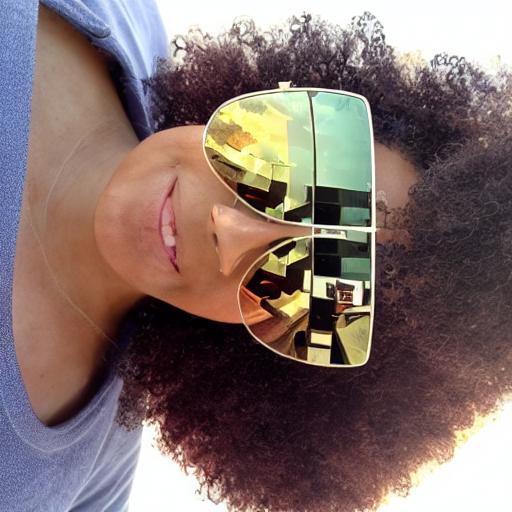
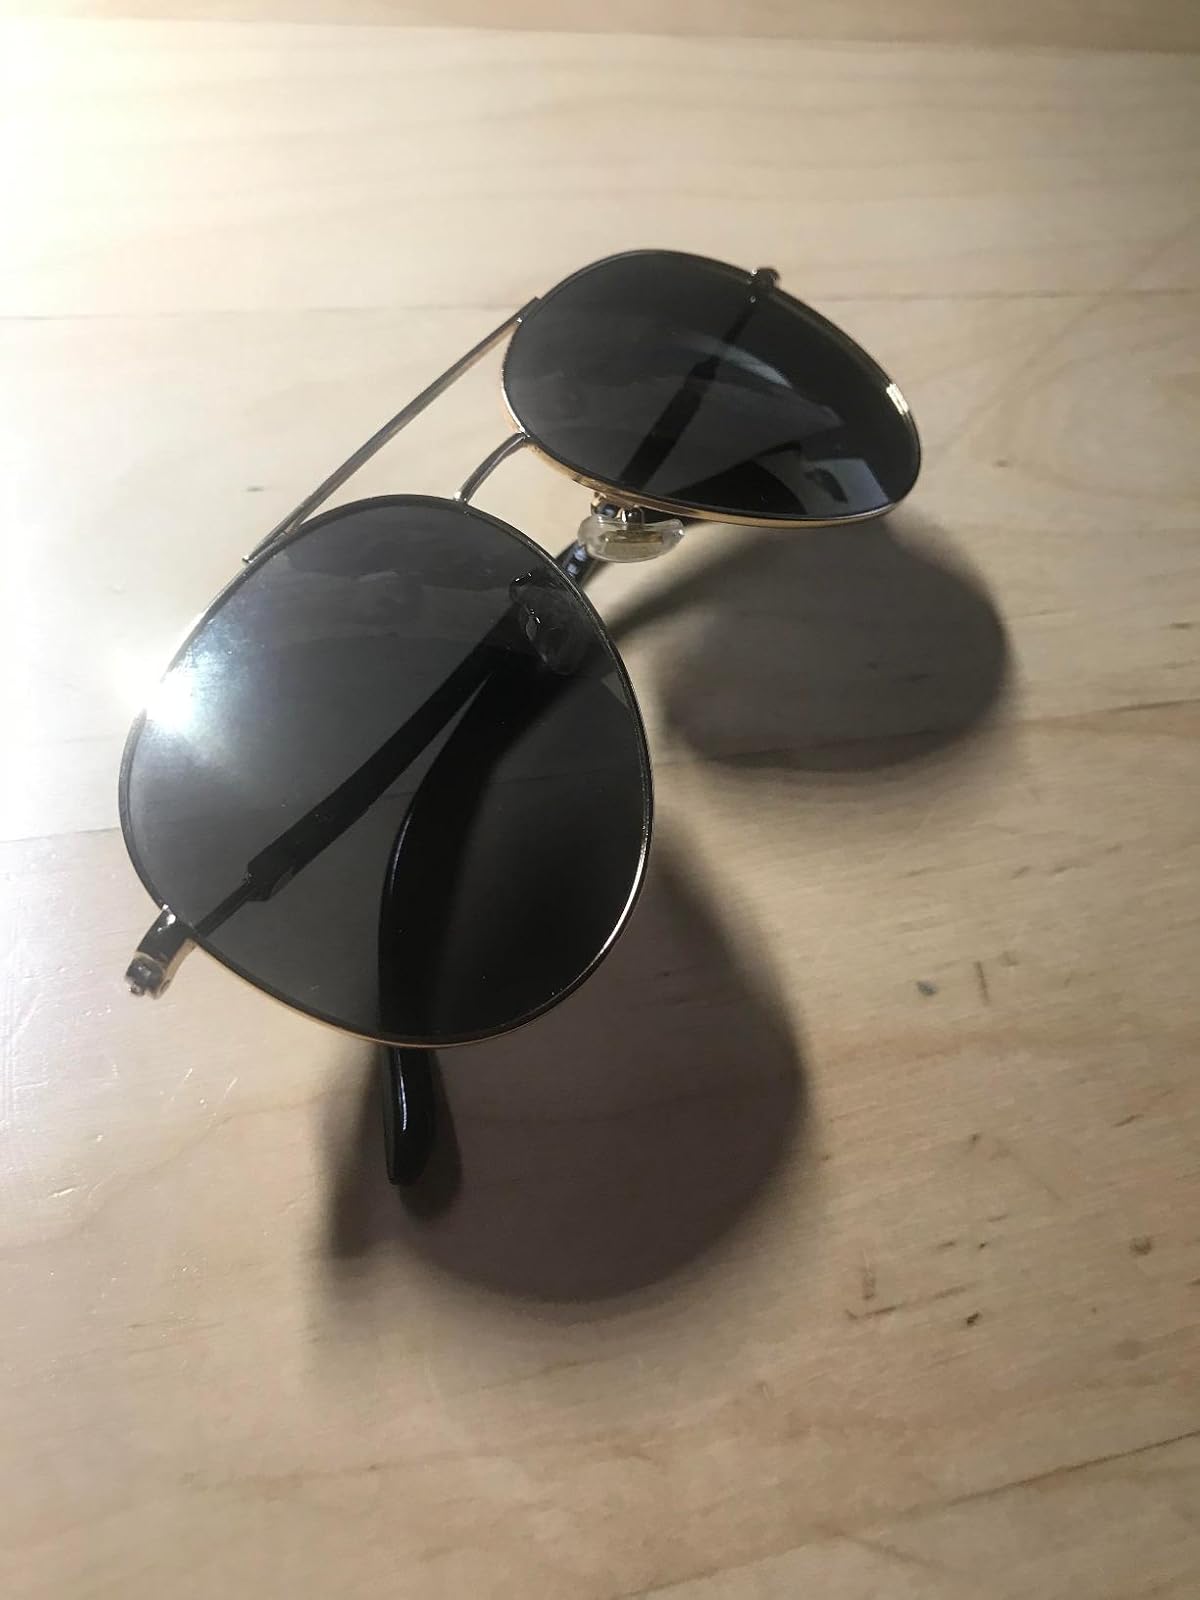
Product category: accessories_sunglasses
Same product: no